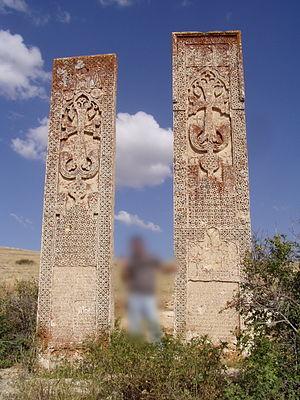
Un khatchkar, khachkar ou xač‘k‘ar est une « stèle de forme arquée ou rectangulaire […] sculptée d'une ou de plusieurs croix accompagnée souvent d'un décor ornemental, parfois de figures humaines et d'inscriptions ». Spécificité de l'art arménien, il était autrefois présent sur tout le territoire de l'Arménie historique et est aujourd'hui particulièrement préservé en Arménie et au Haut-Karabagh.